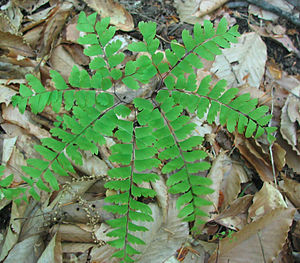
Venushår-slægten
Canadisk venushår (Adiantum pedatum)
Canadisk venushår (Adiantum pedatum)
"Venushår-slægten er en stor slægt af bregner i Venushår-familien. Slægten har ca. 200 arter. Ingen vildtvoksende i Skandinavien, men flere dyrkes som haveplanter eller stueplanter. Slægtens ""latinske"" navn kommer af græsk og betyder ""bliver ikke våd"" som hentyder til at bladene er vandskyende.